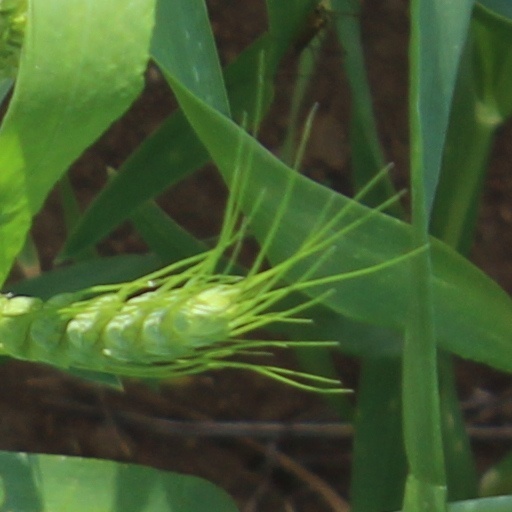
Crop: wheat